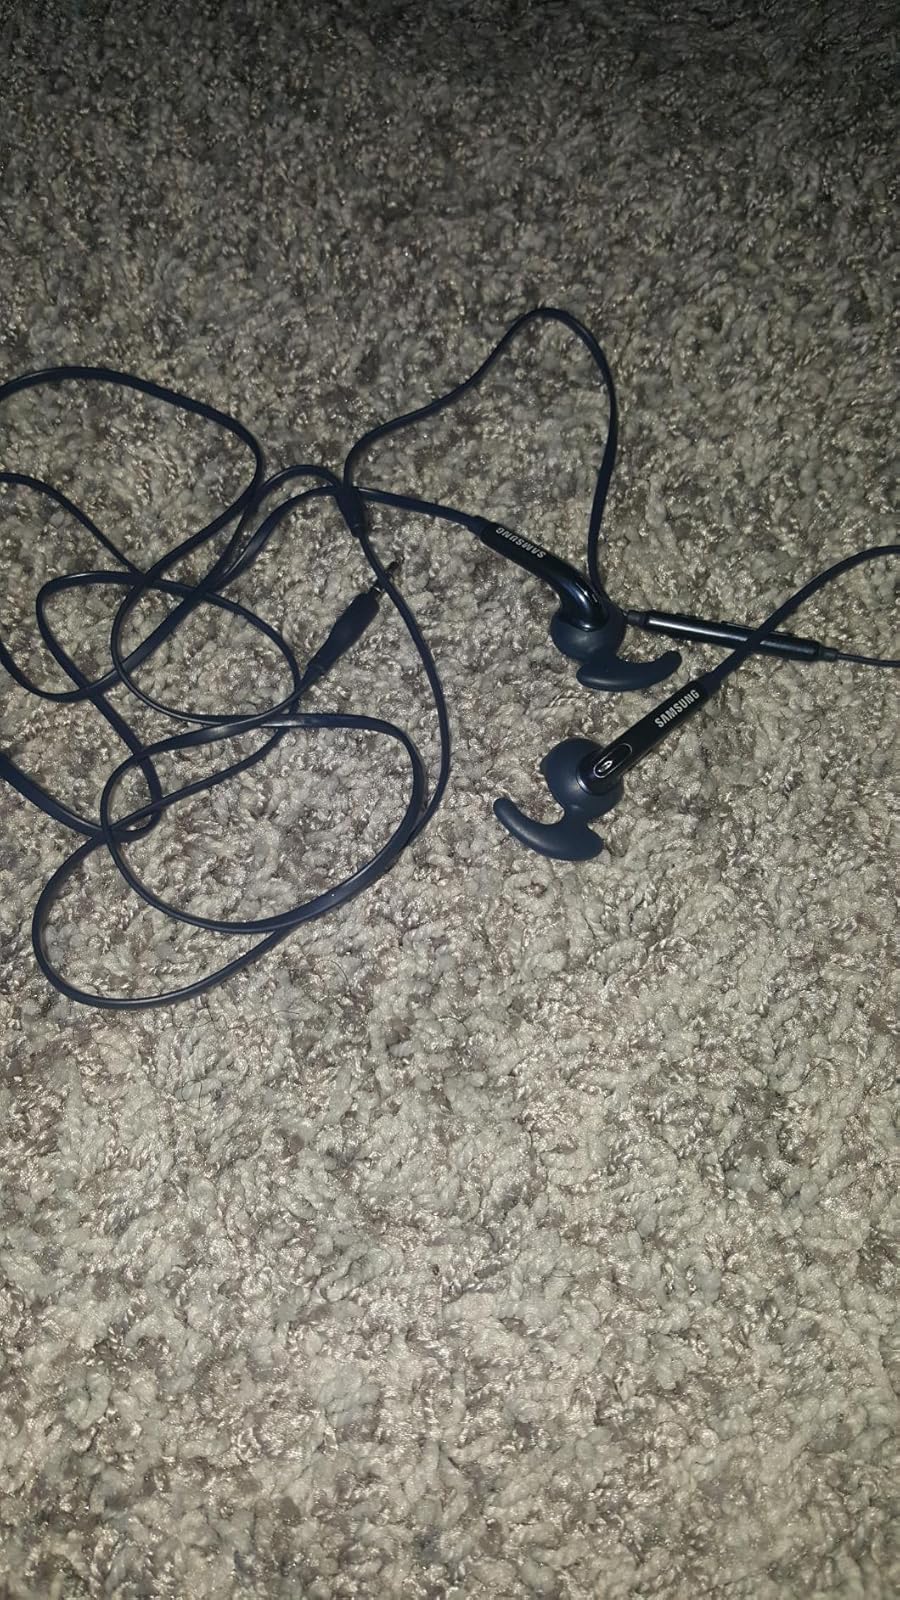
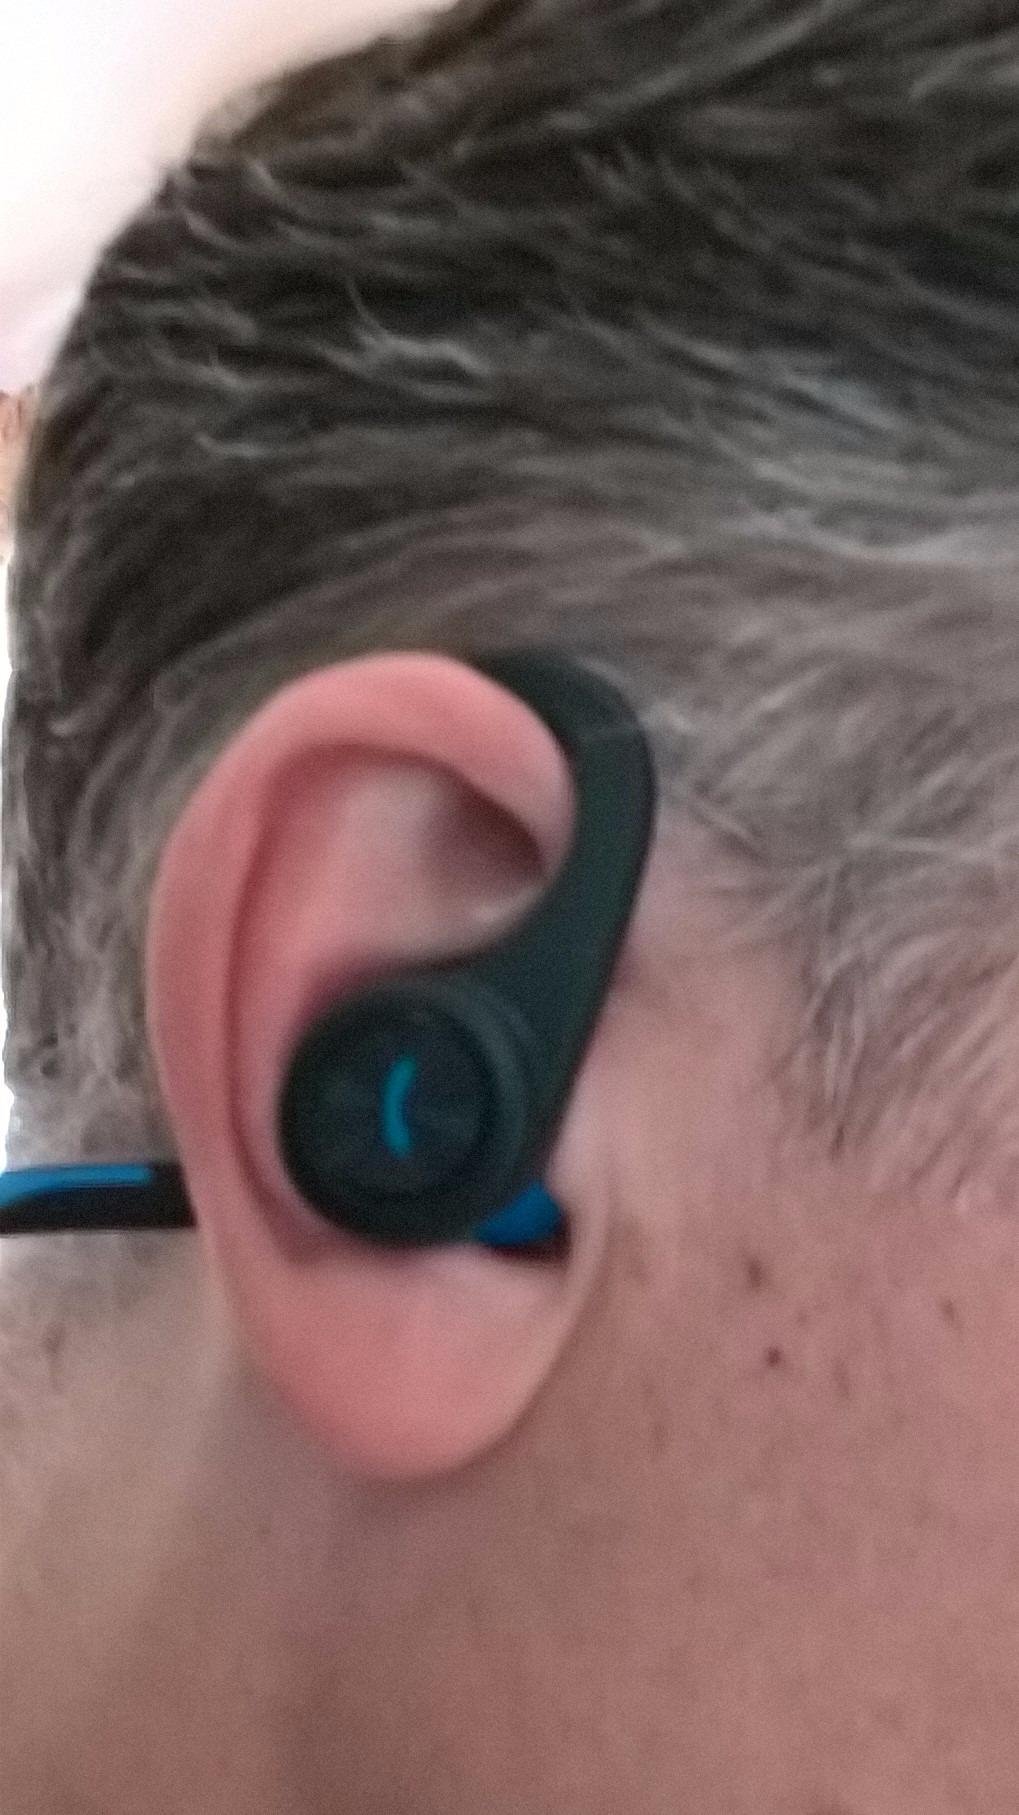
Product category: headphones
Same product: no